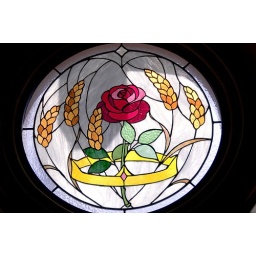
Stained glass rose and crown above the entrance door to St. Elizabeth Chapel, Eureka Springs, AR.